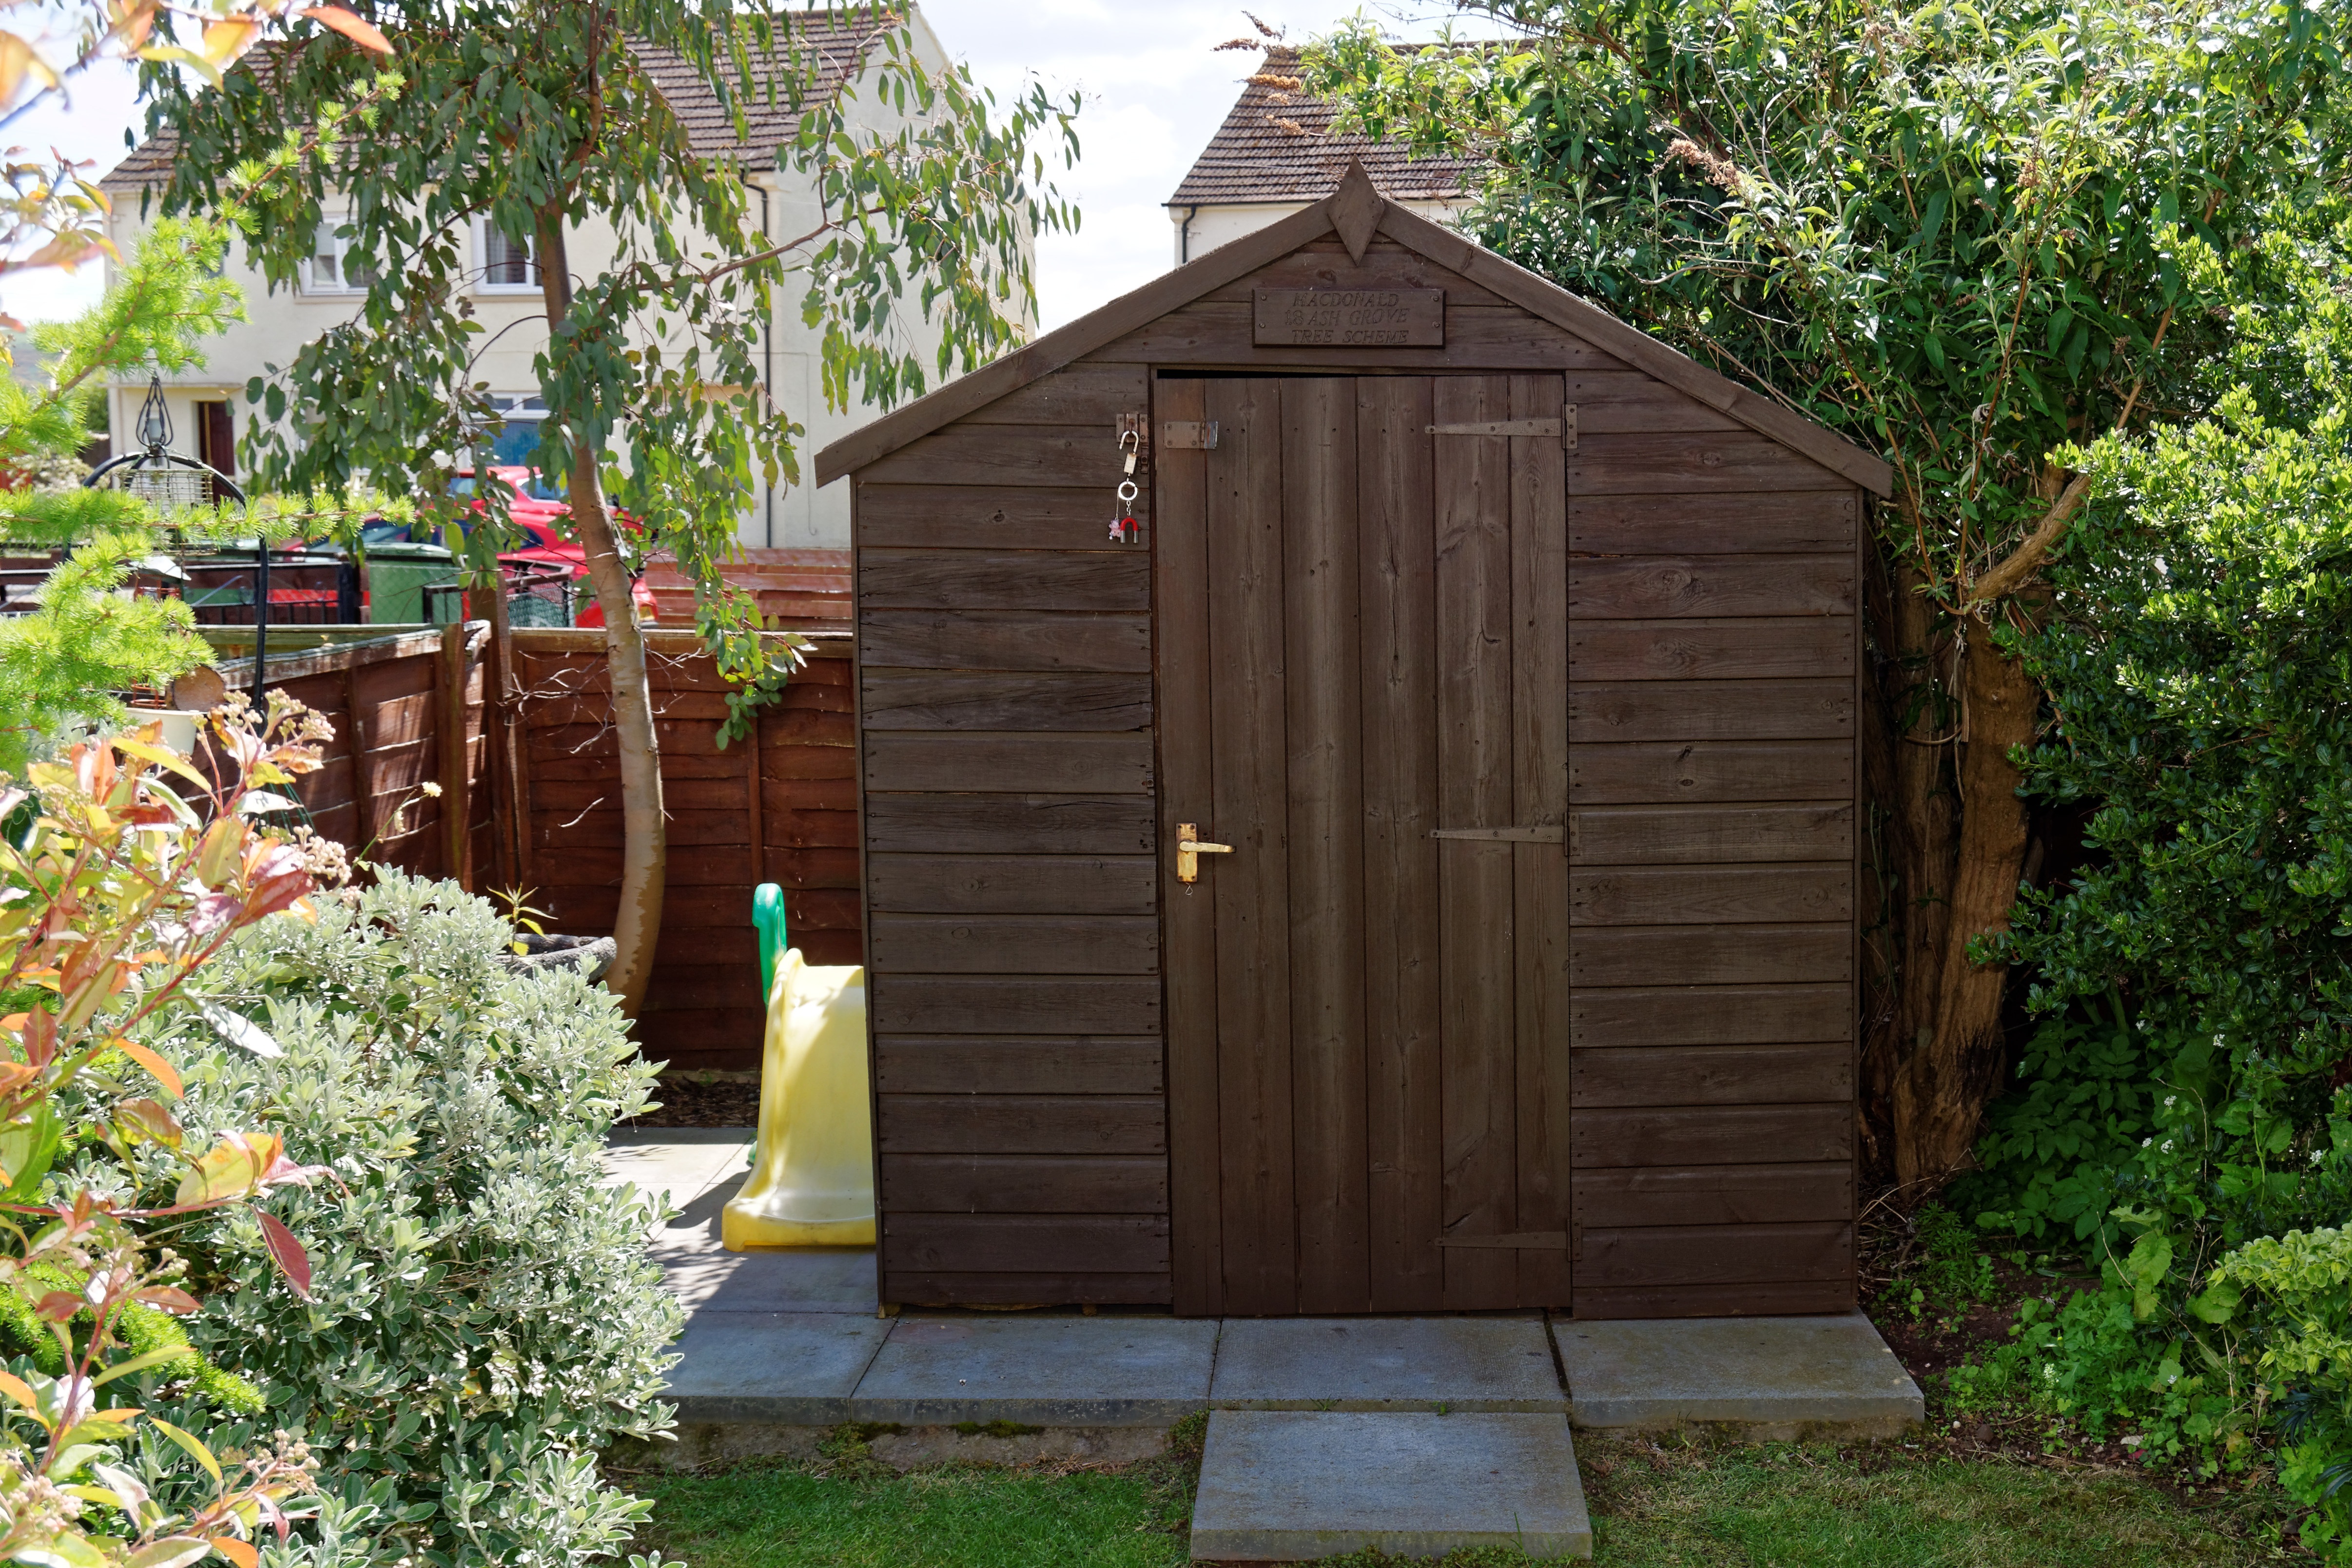
tree, outdoor, plant, lawn, building, barn, home, shed, green, cottage, backyard, property, garden, flowers, gardening, log cabin, yard, outdoor structure, garden buildings